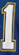
Number: 1